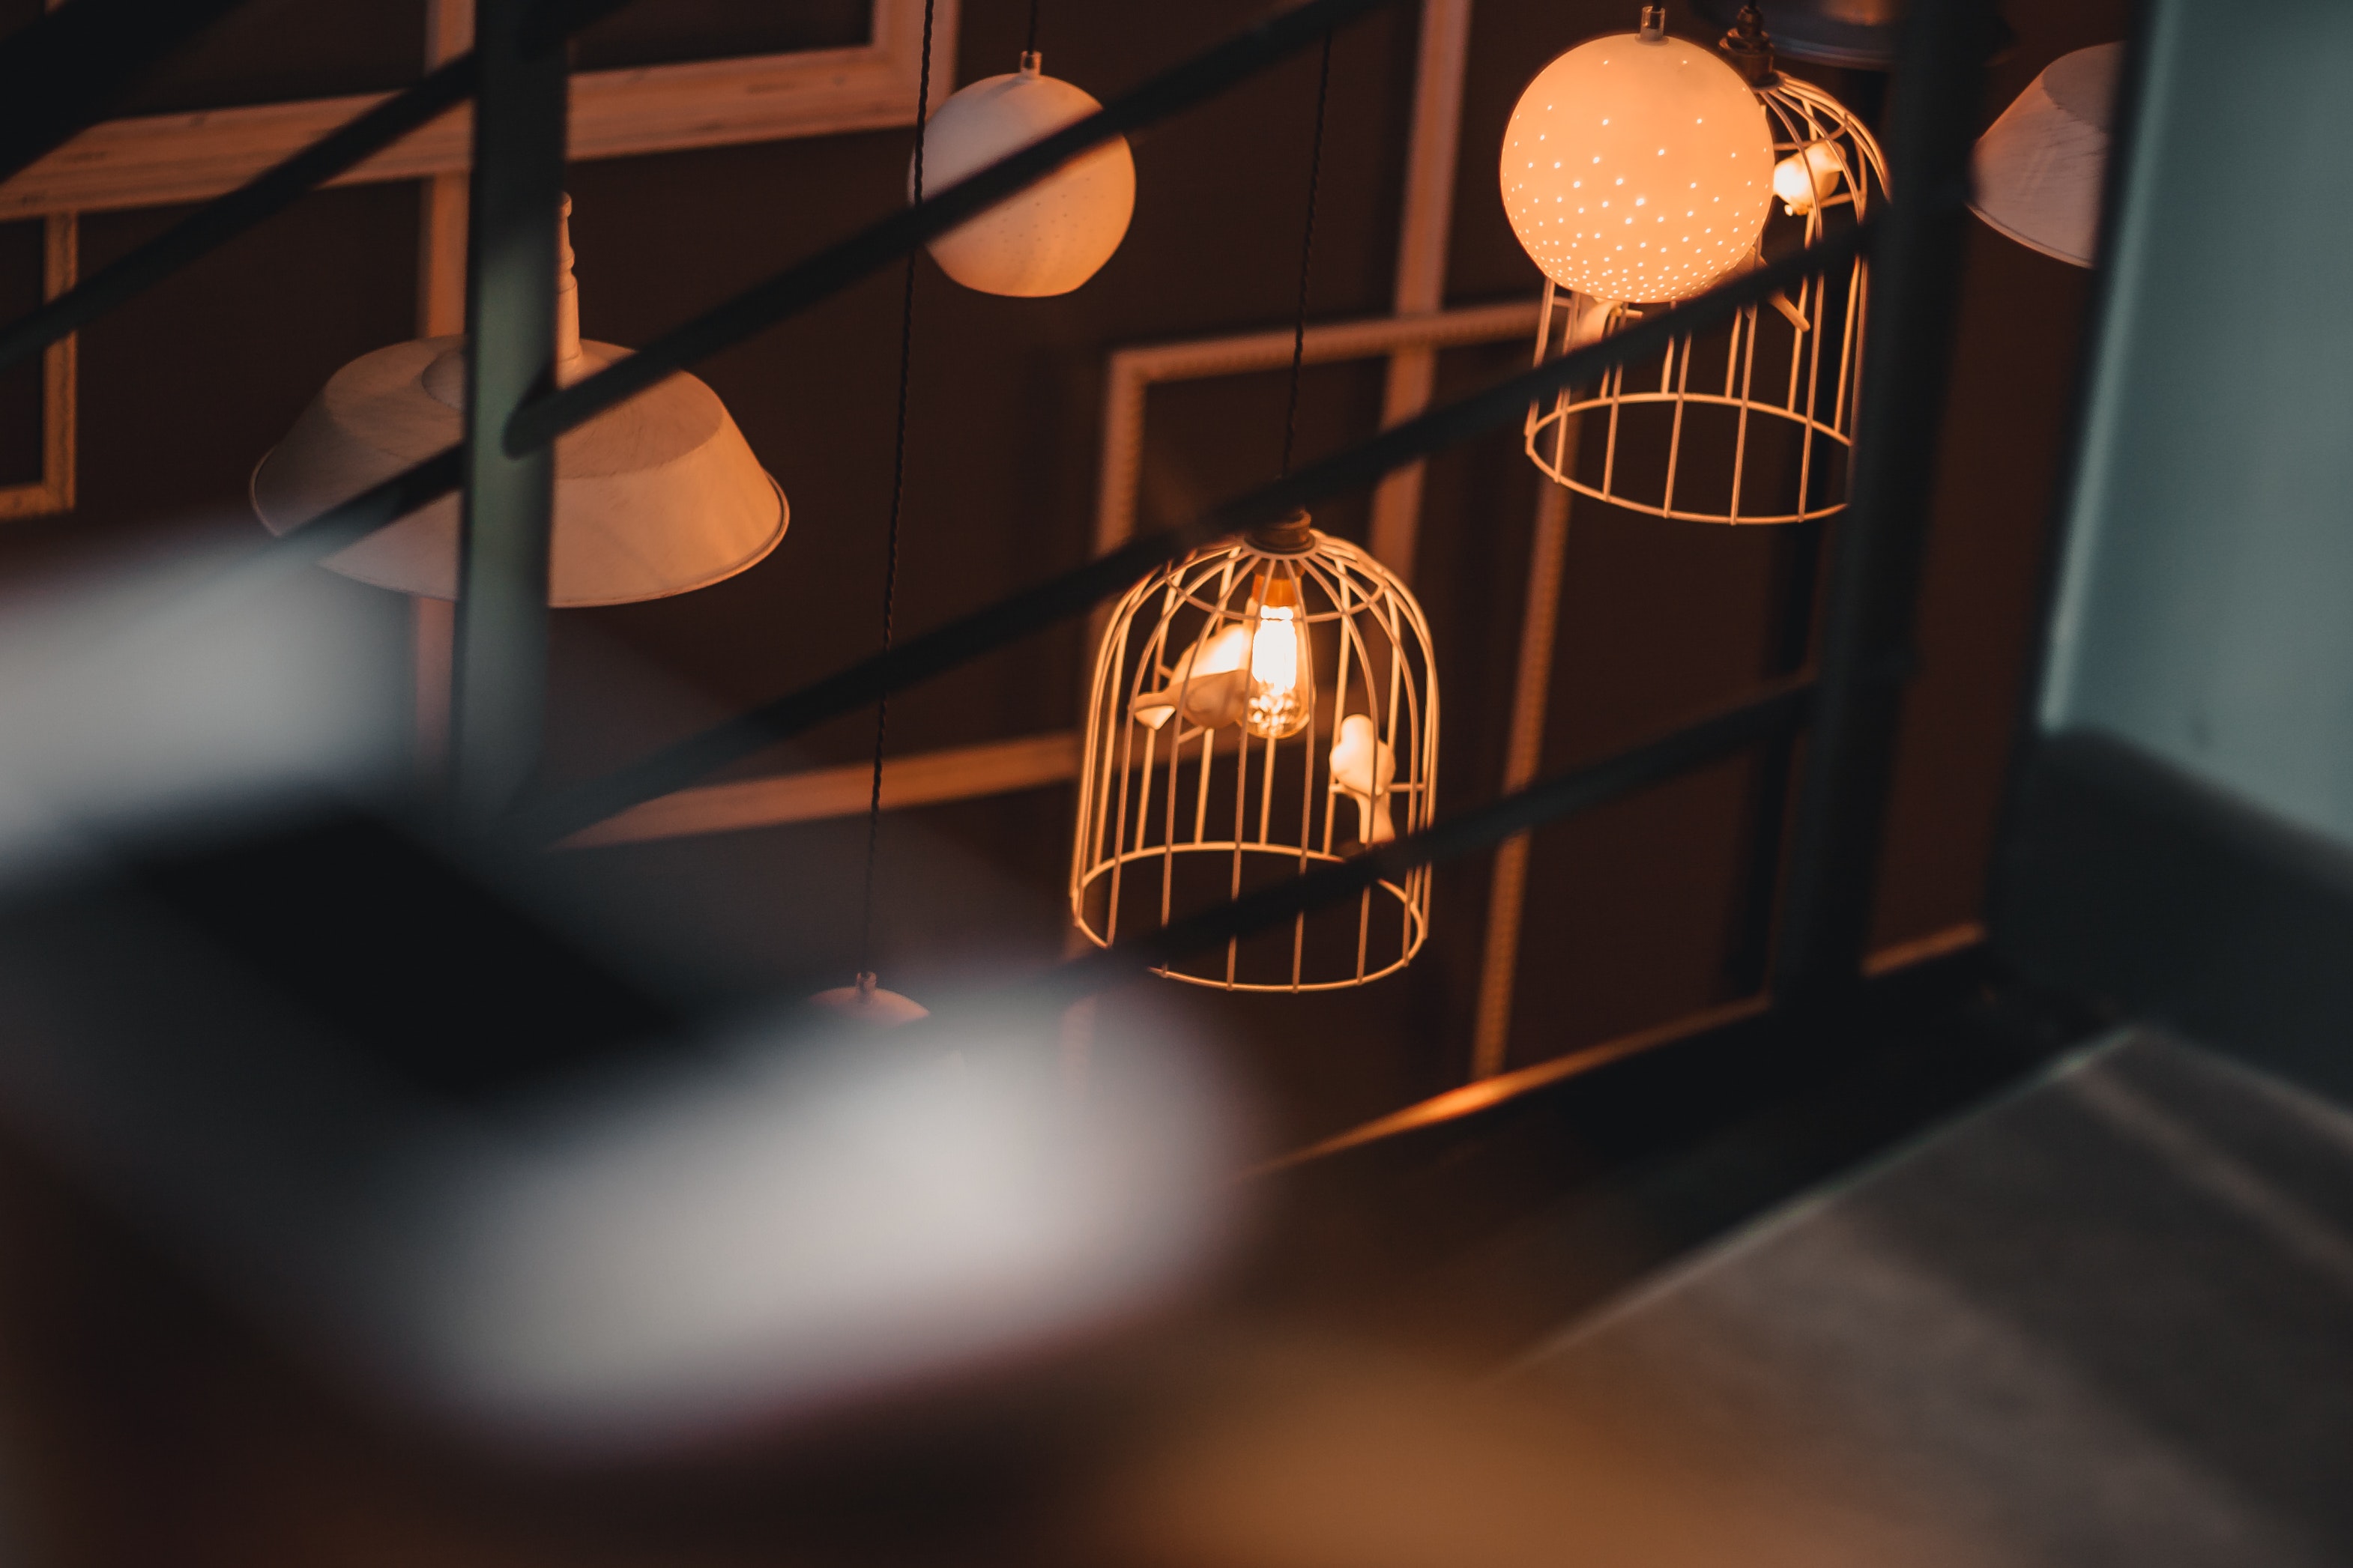
lighting, light, lighting accessory, light fixture, iron, lamp, lampshade, nightlight, room, table, Tints and shades, shadow, metal, still life photography